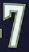
Number: 7